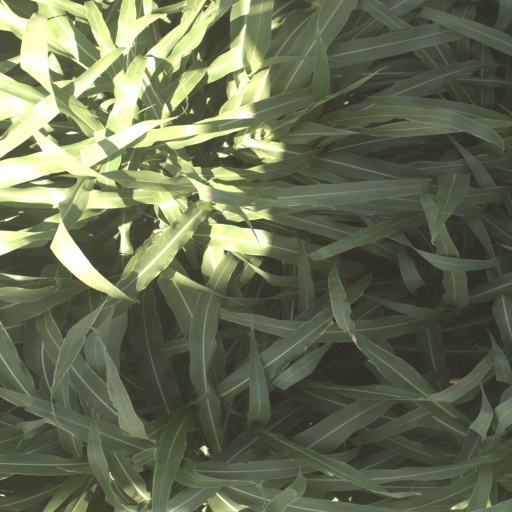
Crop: sorghum